Keyboard concertos by Johann Sebastian Bach

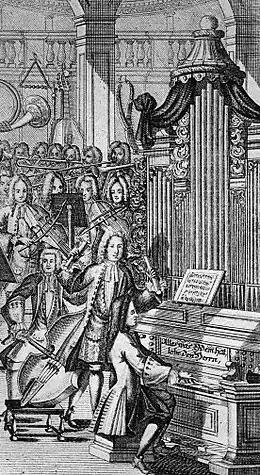
Composer directing cantata from gallery in a church, engraving from "Musicalisches Lexicon", Johann Gottfried Walther, 1732

The keyboard concertos, BWV 1052–1065, are concertos for harpsichord (or organ), strings and continuo by Johann Sebastian Bach. There are seven complete concertos for a single harpsichord (BWV 1052–1058), three concertos for two harpsichords (BWV 1060–1062), two concertos for three harpsichords (BWV 1063 and 1064), and one concerto for four harpsichords (BWV 1065). Two other concertos include solo harpsichord parts: the concerto BWV 1044, which has solo parts for harpsichord, violin and flute, and "Brandenburg Concerto" No. 5 in D major, with the same scoring. In addition, there is a nine-bar concerto fragment for harpsichord (BWV 1059) which adds an oboe to the strings and continuo.